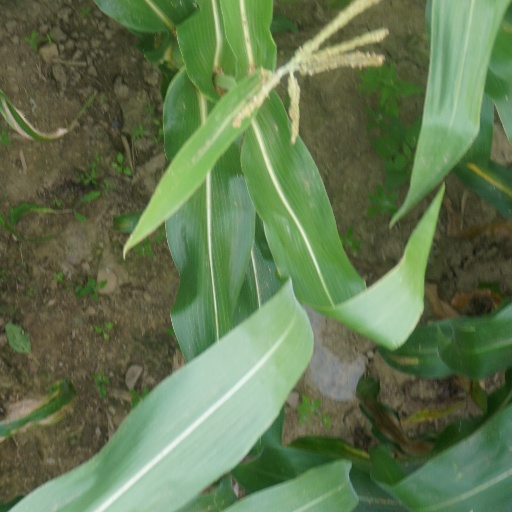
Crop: maize; corn